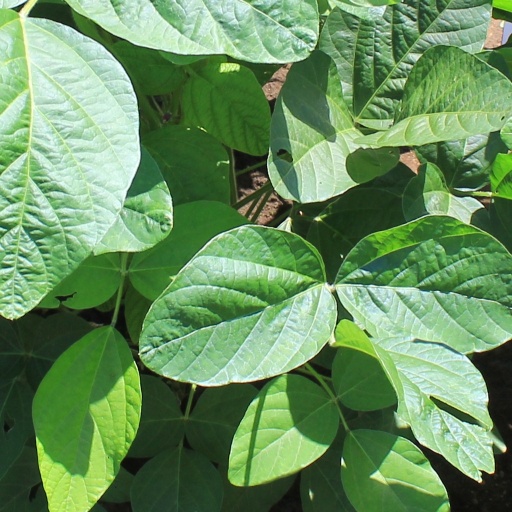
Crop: soybean